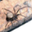
Label: spider